RMS Laconia (1921)

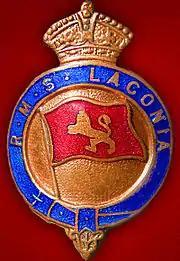
Crest of RMS "Laconia" with Royal Mail "crown" logo

"Laconia" was built by Swan, Hunter & Wigham Richardson Ltd, Wallsend, Northumberland. Launched on 9 April 1921, she was completed in January 1922. Her port of registry was Liverpool. Her UK official number was 145925, and until 1933 her code letters were KLWT. As a Royal Mail Ship, "Laconia" was entitled to display the Royal Mail "crown" logo as a part of her crest.